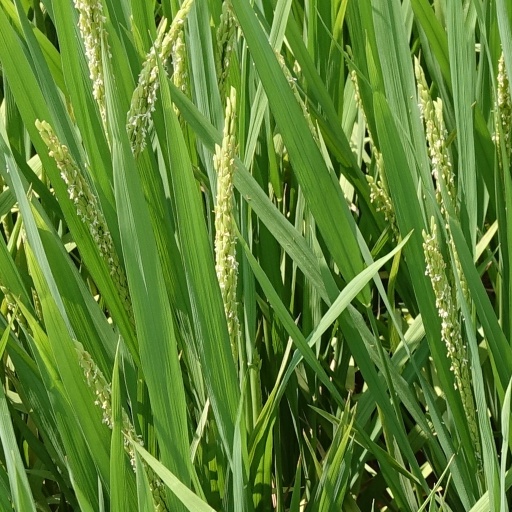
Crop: rice